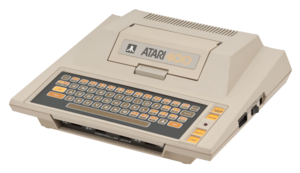
L'Atari 8-bits désigne une série d'ordinateurs personnels 8 bits produits par Atari. Les premiers modèles, Atari 400 et Atari 800, ont été distribués à partir de novembre 1979. À l'époque, l'Atari 400 valait en France environ 1990 francs. La série d'ordinateurs a été un grand succès commercial, vendant deux millions d'unités entre 1979 et 1985.